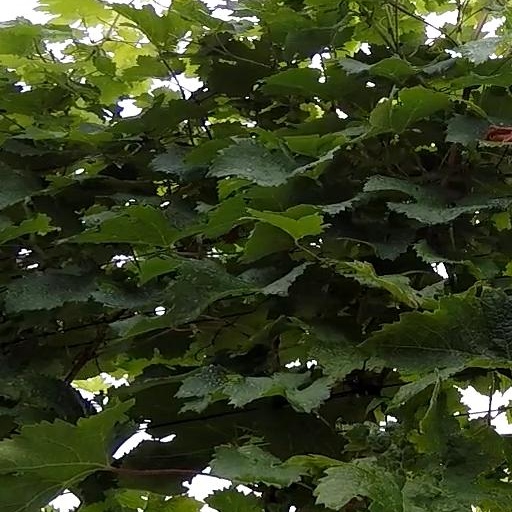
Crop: grape